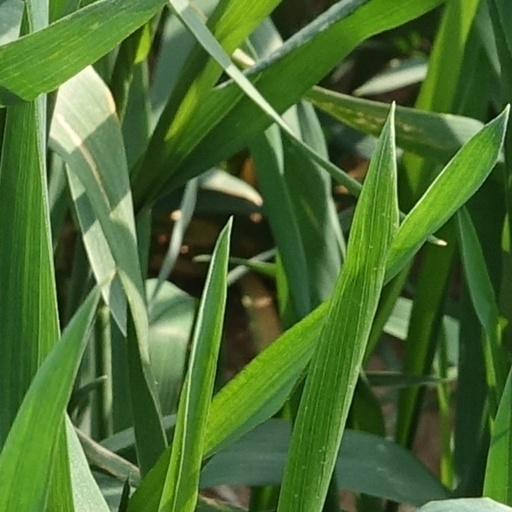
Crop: wheat